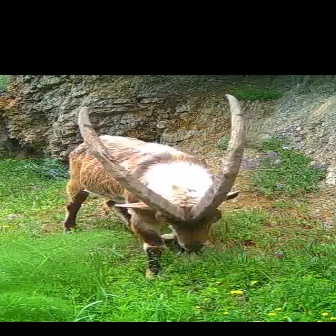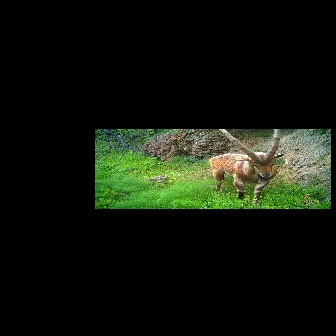
  Please identify the target specified by the bounding box [61,93,246,278] in the first image and locate it in the second image. Return the coordinates in [x_min,y_min,x_max,y_max] format.
Answer: [208,129,284,204]